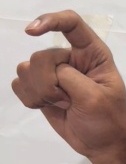
ASL sign: X